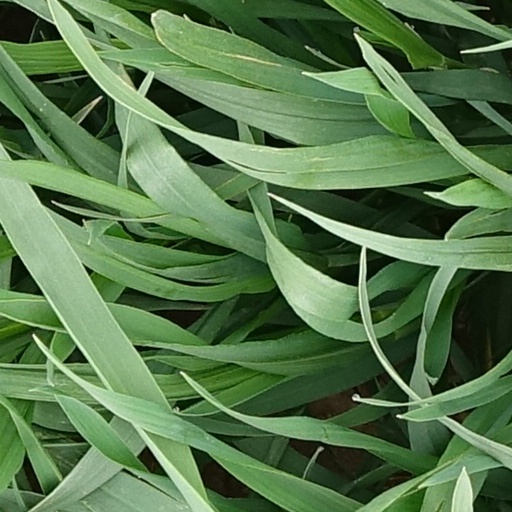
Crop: wheat